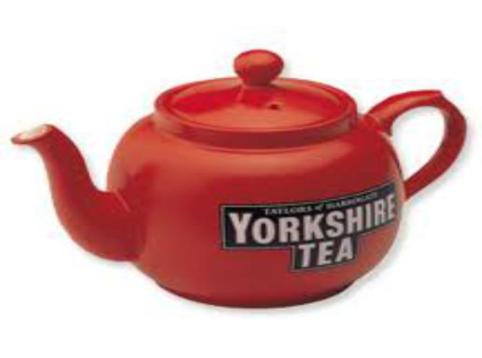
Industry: Food